Carmen Selves

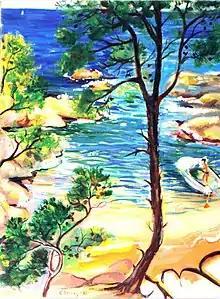
Costa Brava, Platja d'Aro (1985).

At the School of Sant Jordi, she had as teachers renowned painters such as , or . But the greatest influence, as well as the classics which she knew well, was her tutor after the completion of her studies, , and his unique theory of the color that is applied in some of Carmen Selves paintings. In 1952 he made a donation to the Manresa County Museum. In 1979, she obtained a diploma in archeology at the University of Barcelona. She also worked at Museu Nacional d'Art de Catalunya. Later, in 1992, following her personal interest and to meet the academic requirements of the baccalaureate, she wrote a university thesis on the painter Lluïsa Vidal.